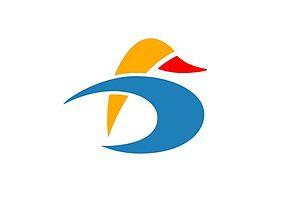
Kamogawa est une ville de la préfecture de Chiba au Japon.